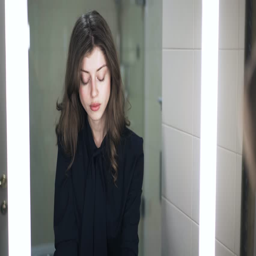
pensive young woman wearing black clothes is looking at her reflection in a mirror and combing her hair with a hand and opening a tap .